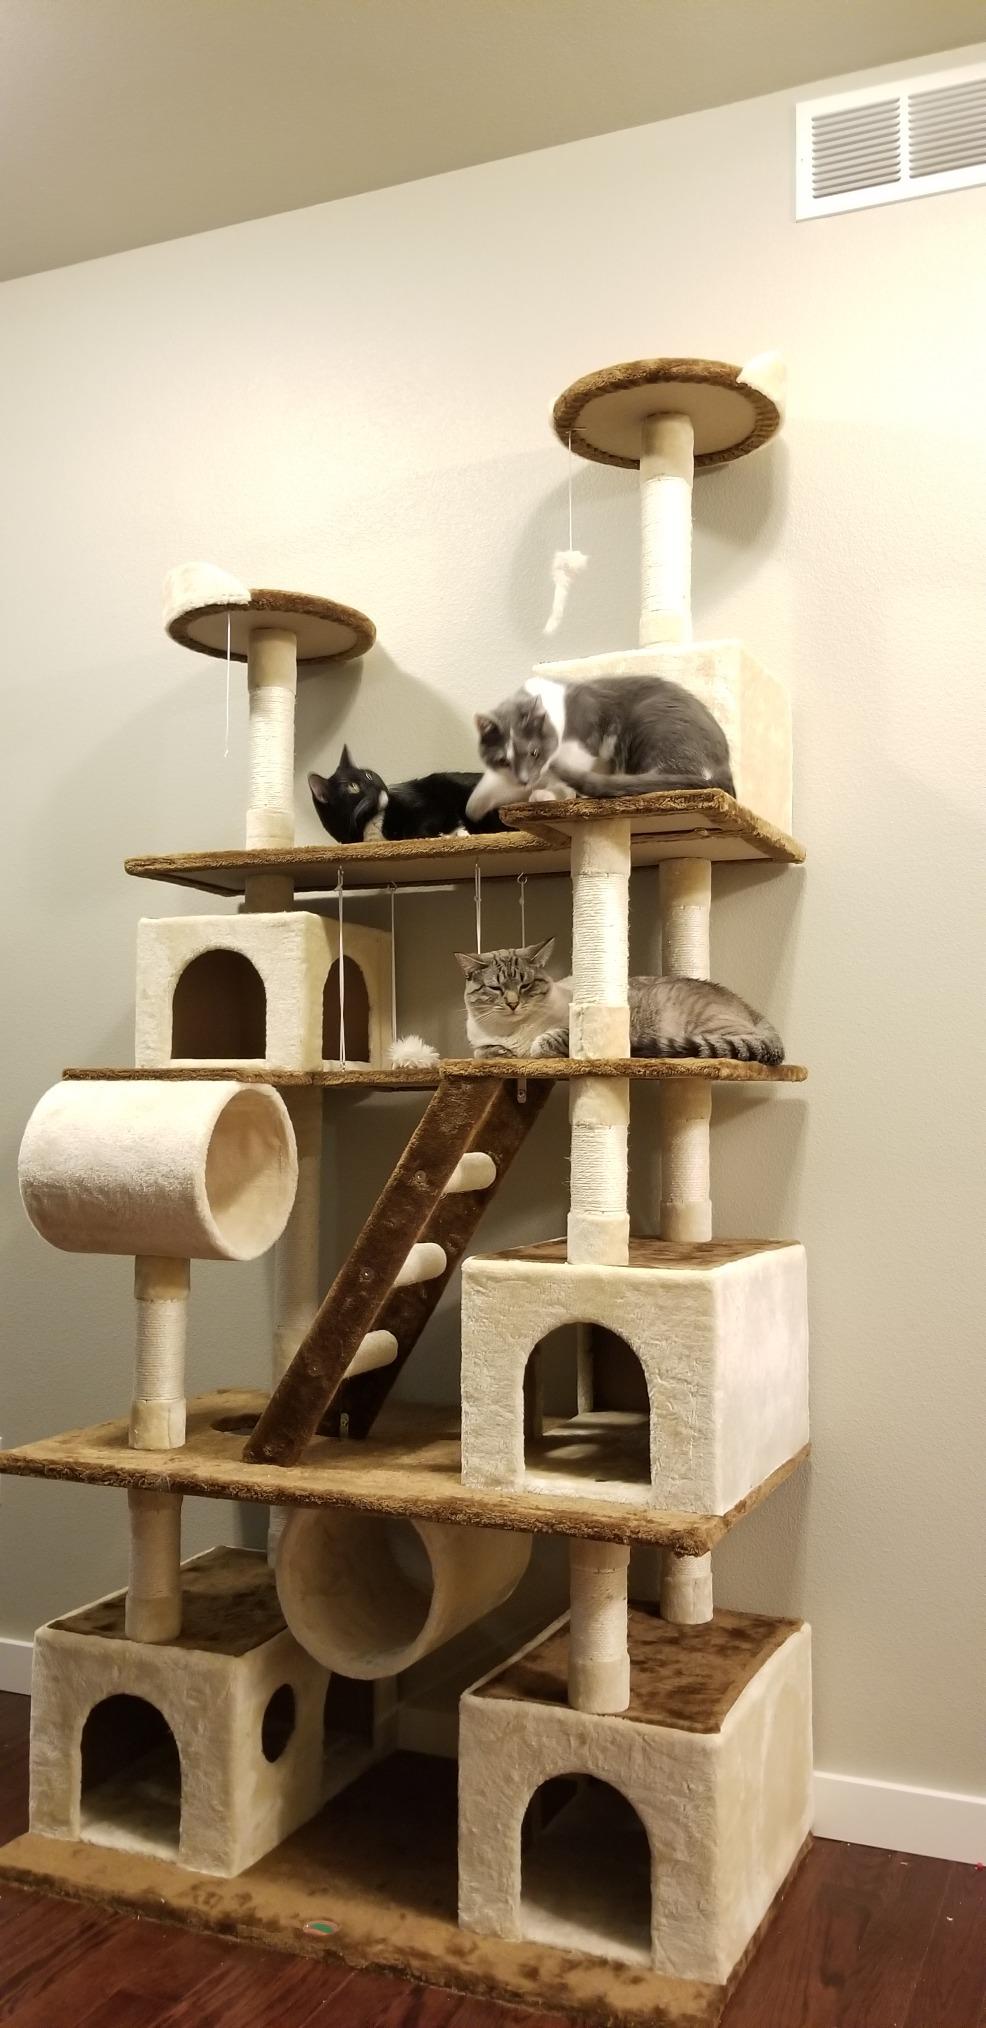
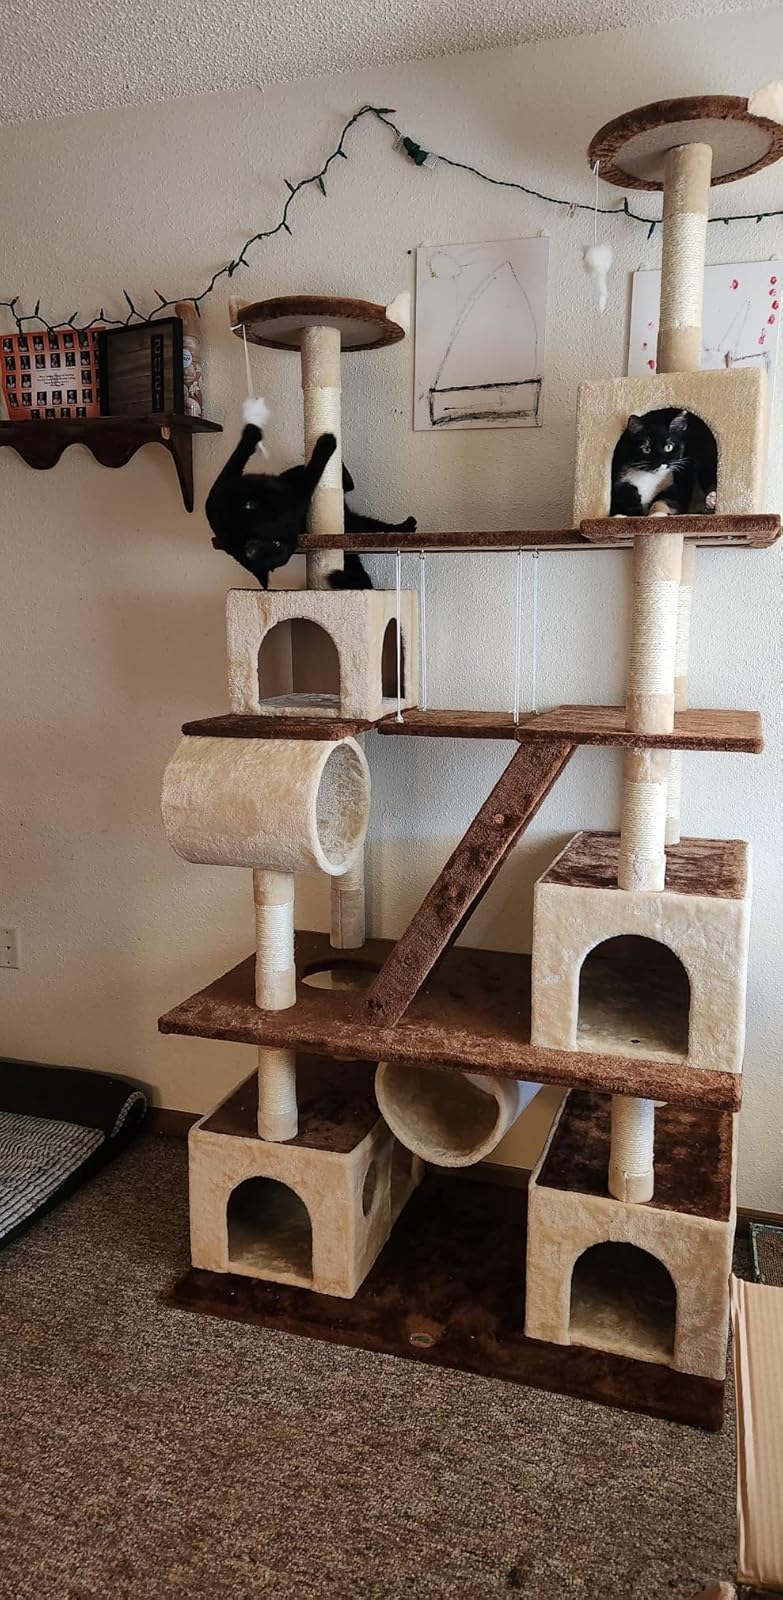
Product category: items_cat tree
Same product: yes